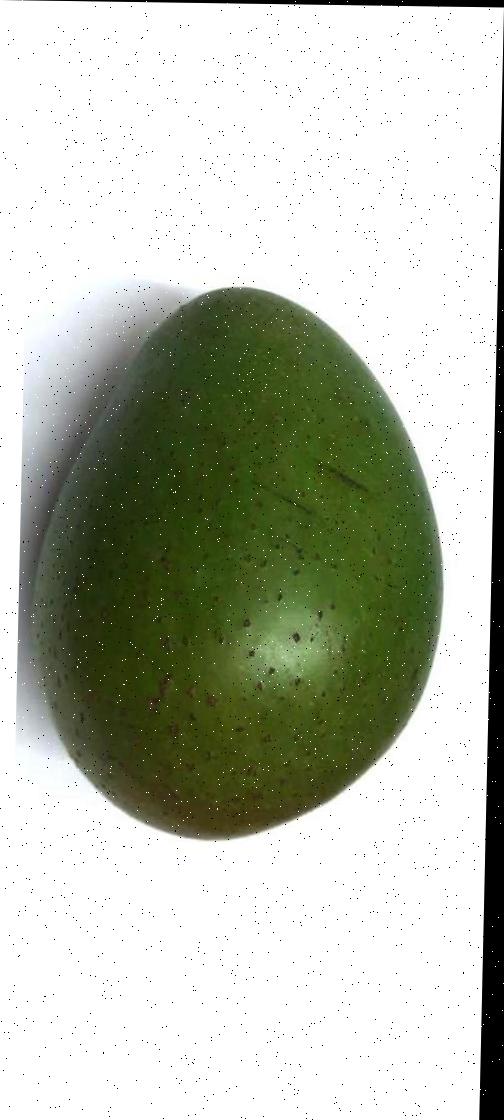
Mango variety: Ashshina Zhinuk